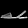
Label: Sandal